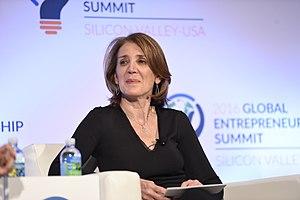
Ruth Porat, née en 1957, est une femme d'affaires américaine et directrice financière. Elle a notamment été directrice financière et vice-présidente exécutif de Morgan Stanley de janvier 2010 à mai 2015. Depuis le 26 mai 2015 elle est la directrice financière de Google et d'Alphabet depuis la création de cette holding.